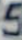
Number: 5